Araminta Station

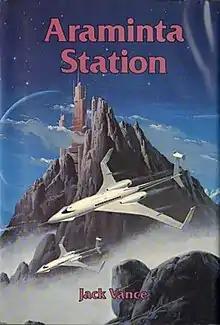
Cover of the first edition, published by Underwood-Miller. Cover art by Vincent Di Fate.

Araminta Station is a 1987 science fiction novel by the American writer Jack Vance. It is the first part of the "Cadwal Chronicles", a trilogy set in the Gaean Reach, the other two novels being "Ecce and Old Earth" (1991) and "Throy" (1992).